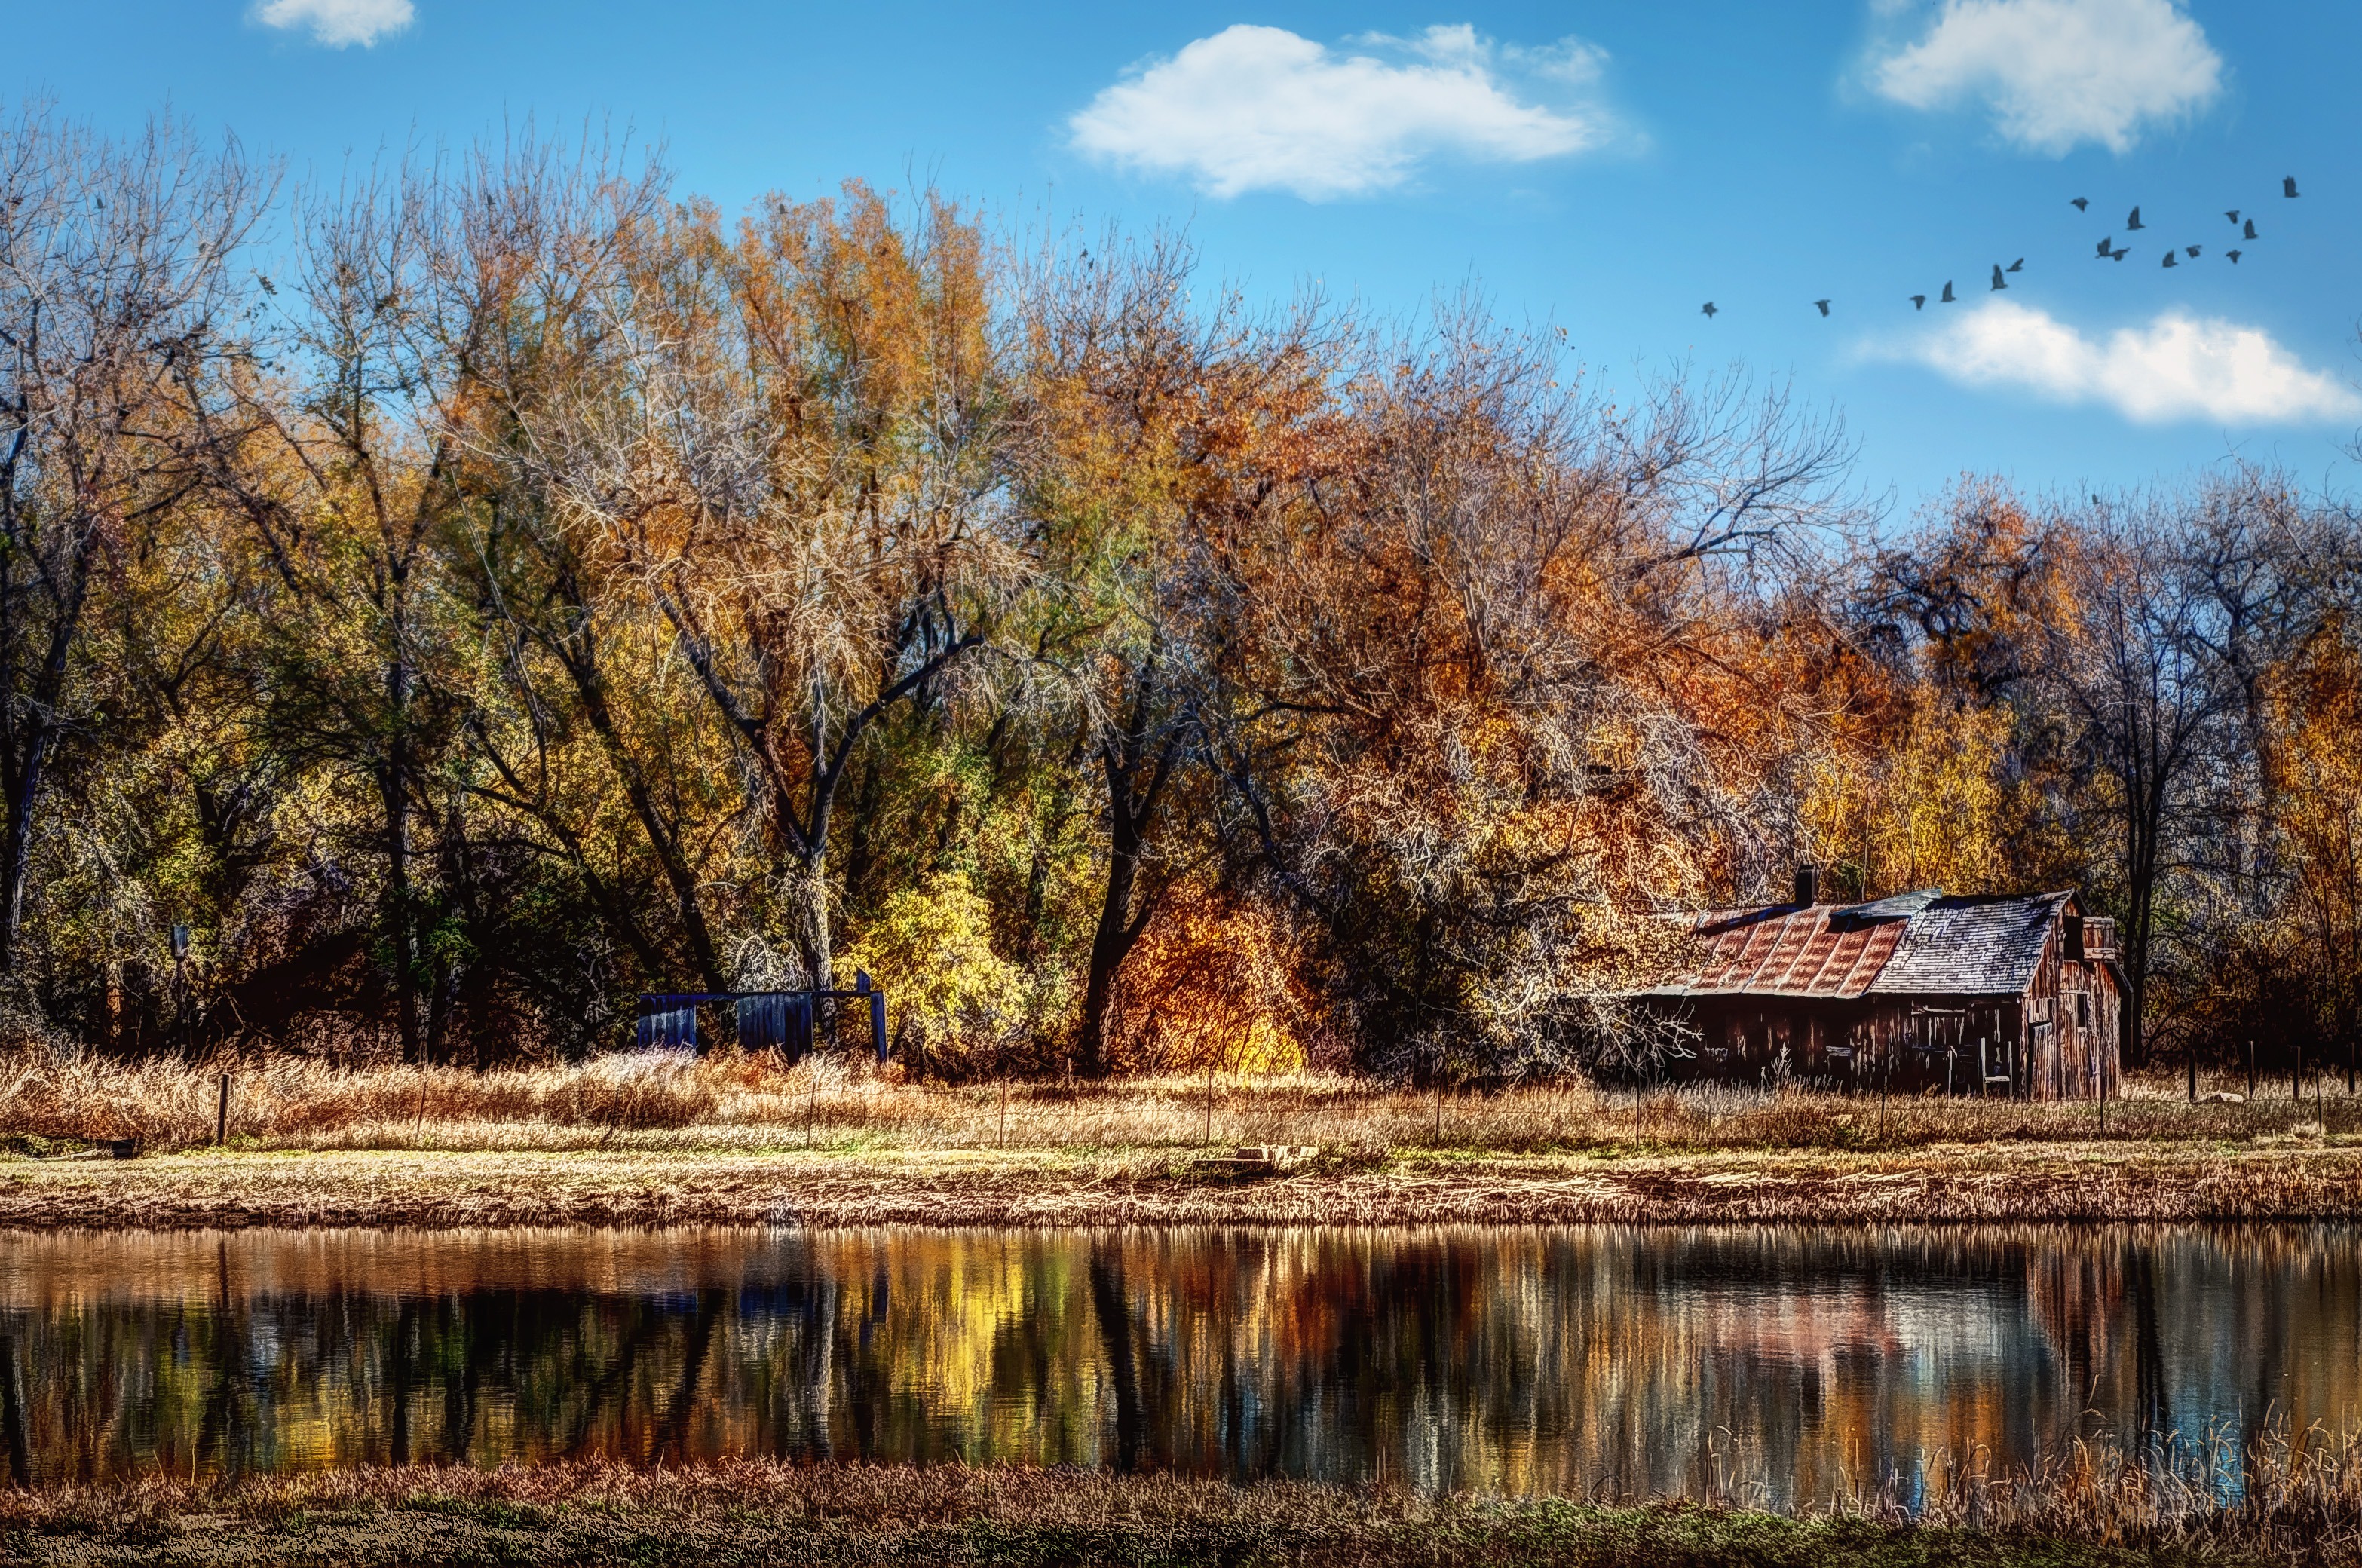
landscape, tree, water, nature, forest, marsh, swamp, wilderness, farm, meadow, prairie, morning, leaf, fall, lake, river, pond, stream, rural, reflection, cabin, ranch, autumn, season, colorado, wetland, bog, historical, woodland, habitat, refection, ecosystem, rural area, fort collins, natural environment, woody plant, boxelder